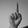
ASL letter: D